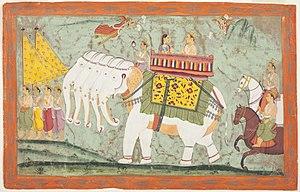
La Thaïlande traditionnelle et son héritage artistique se retrouvent lorsque l'on évoque l'art et la culture traditionnelle. Les travaux manuels sont mis peu à peu en avant formant une gamme de produits riches et rares, à la base de l'histoire et des coutumes thaïlandaises.